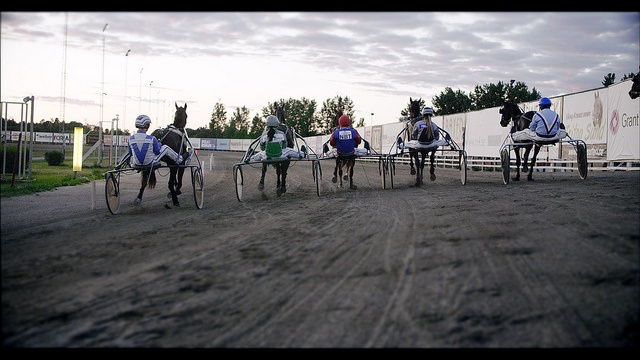
The handicapped jockeys race their horses over the track.
Five riders each with a horse and carriage proceed down a track.
Five harness racers and their horses lined up on the racetrack.
The horse and buggy race has just begun.
Five horse jockeys in carriages riding behind horses on a dirt track.